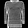
Label: Pullover